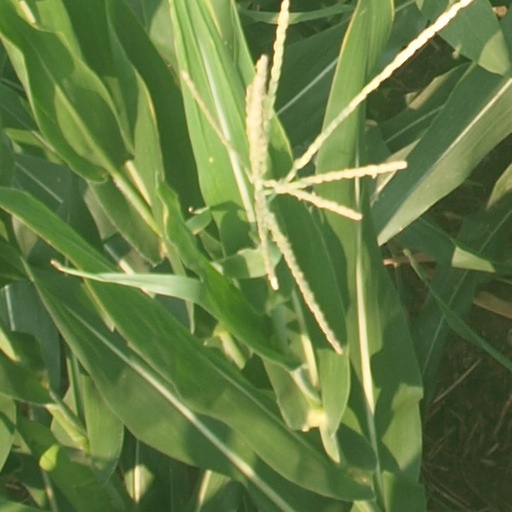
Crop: maize; corn